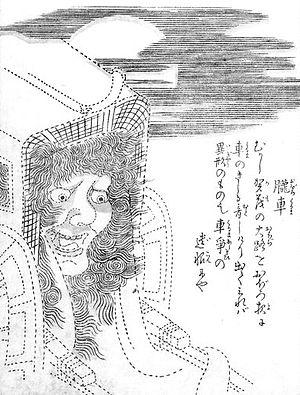
Konjaku hyakki shūi est le troisième livre de l'artiste japonais Toriyama Sekien de la série Gazu Hyakki Yagyō, publié ca. 1781. Ces ouvrages sont des bestiaires surnaturels, collections de fantômes, d'esprits, d'apparitions et de monstres, dont beaucoup proviennent de la littérature, du folklore et d'autres arts japonais. Ces œuvres ont exercé une profonde influence sur l'imagerie yōkai ultérieure au Japon.